Toyota Hilux

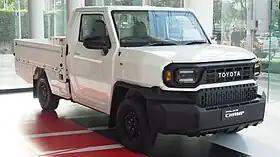
2023 Hilux Champ

The Hilux FCEV concept is a hydrogen powered fuel cell electric vehicle (FCEV) prototype based on the eighth-generation Hilux two-wheel drive space-cab. It was unveiled in September 2023 and was developed in the UK at Toyota Manufacturing UK's Burnaston car plant with funding provided by the UK government. The prototype uses the same powertrain as Toyota's full production FCEV the Mirai and has three high-pressure fuel tanks with an expected range of more than . Toyota said it would produce ten prototypes for testing by the end of 2023.